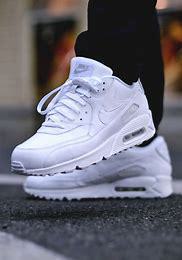
Brand: Nike
Model: Air Max 90 Leather